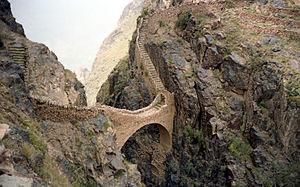
Pont piétonnier à Shaharah, Yémen
Le Yémen occupe le sud de la péninsule Arabique. Il est entouré à l'ouest par la Mer Rouge, au sud par le Golfe d'Aden et la mer d'Arabie, à l'est par le Sultanat d'Oman et au nord par le Royaume d'Arabie saoudite. Quelques kilomètres seulement le séparent de Djibouti et de l'Érythrée.
Cet article présente une liste de ponts remarquables du Yémen, tant par leurs caractéristiques dimensionnelles, que par leur intérêt architectural ou historique.
16° 11′ 04″ N, 43° 42′ 10″ E
Le pont de Shaharah est un pont piétonnier enjambant une gorge à proximité de Shaharah, au Yémen.